Crested gecko

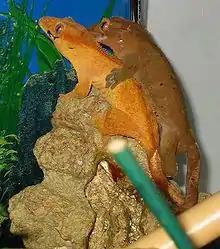
Crested geckos mating

Little is known about the wild reproductive behavior of the crested gecko. Available information has been obtained from captive animals. Females generally lay two eggs per clutch, which hatch 60–150 days after they are laid. A female crested gecko only has to mate with a male once in order to lay 2 eggs every 4–6 weeks for a breeding cycle of upwards of 8–10 months. After a breeding cycle, females in the wild go through a "cooling" cycle, usually prompted by slight temperature and daylight changes over the winter season. During this time, the females are able to regain the body mass and nutrients they lost during egg-laying.